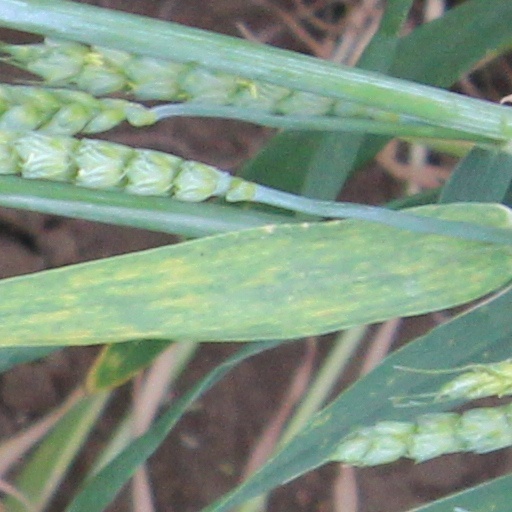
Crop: wheat